Adam's Peak

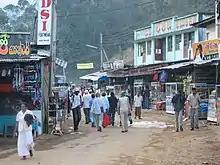
The village of Nallathanniya at the foot of the mountain, where the stairs begin

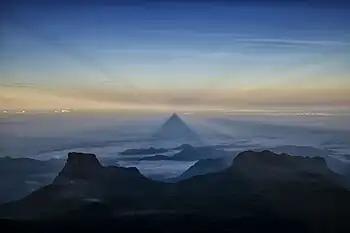
Conical shadow of Adam's Peak at sunrise (6:34 am)

It is revered as a holy site by Buddhists, Sri Lankan Hindus, and some Muslims and Christians. It has specific qualities that cause it to stand out and be noticed, including its dominant and outstanding profile, and the boulder at the peak containing an indentation resembling a footprint. According to the "Encyclopædia Britannica" Eleventh Edition: